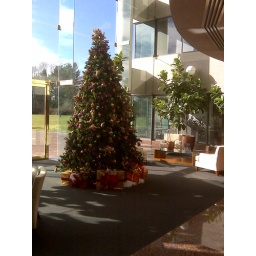
Christmas tree in the office (tall)